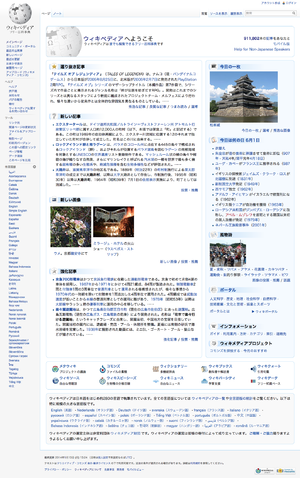
Wikipédia en japonais est l'édition de Wikipédia en langue japonaise. Créée en mai 2001, la présente version a été lancée en septembre 2002 et elle se classe en neuvième position parmi les plus grandes Wikipédia après les éditions allemande, anglaise, espagnole, française, italienne, néerlandaise, polonaise et russe.